Michael Lotenero

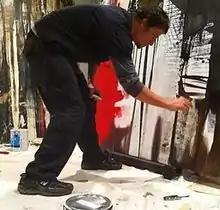
Michael Lotenero

Michael Lotenero (born March 31, 1967) is an American artist, graphic designer, illustrator, and musician who emerged from the Pittsburgh art scene. He is known for his figurative abstracts, sculptures, and iconic heads.